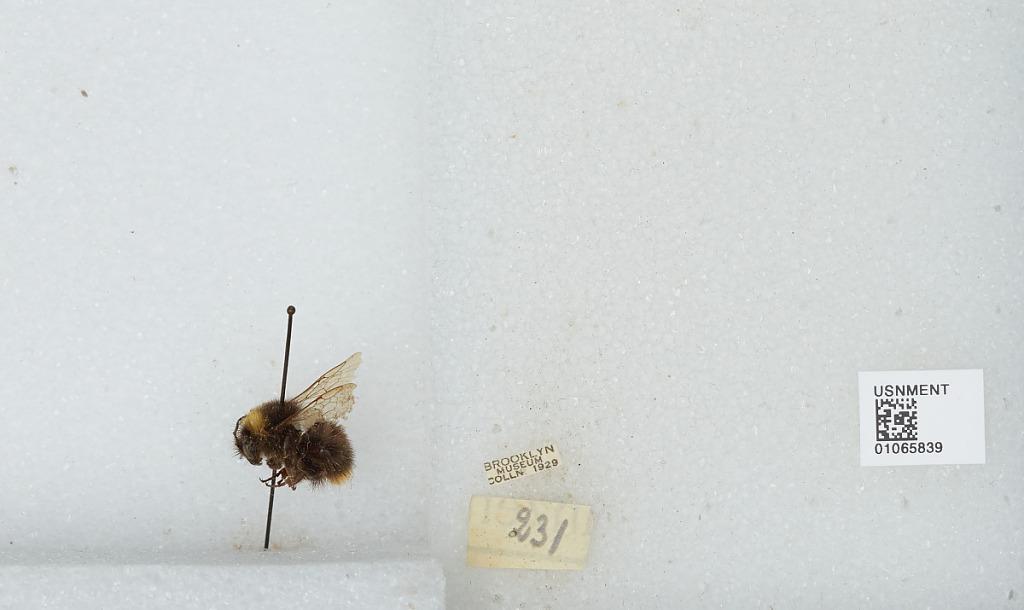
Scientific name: Bombus sp.